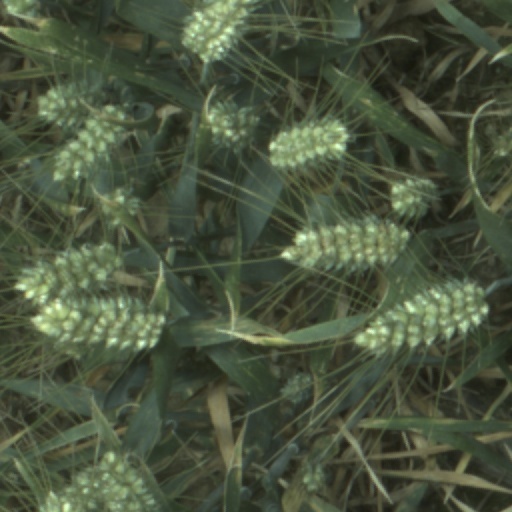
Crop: wheat